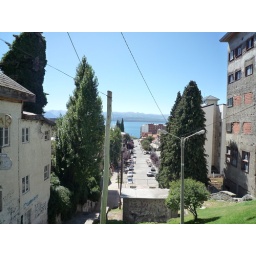
More street and lake and mountains in the distance in the town of Bariloche